Grace Black

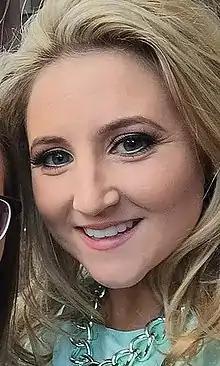
Jazmine Franks ("pictured") plays Grace's best friend Esther Bloom.

After the siege Grace and Esther build a strong friendship. It was the relationship writers used to develop Grace's softer side. Wall viewed Grace and Esther's friendship as a completely "random" but "brilliant" pairing. She was happy with the progression of their friendly dynamic, which resulted in the two characters always looking after one another. The actress also believed it made both characters' stories take a "perfect" path. She also enjoyed working on the relationship because of Franks' funny personality.